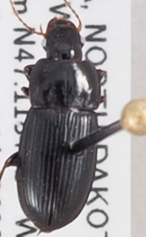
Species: Harpalus somnulentus
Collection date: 2020-07-14
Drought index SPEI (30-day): -1.028
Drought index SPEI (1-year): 1.034
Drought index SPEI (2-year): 1.45